Ypthima huebneri

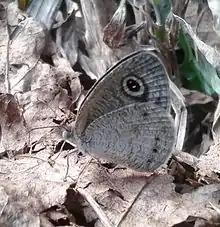
Dry-season form at Coorg

Similar, somewhat paler on both upper and under sides; the discal and subterminal transverse fasciae more pronounced; the ocelli on the underside of the hindwing minute or absent.